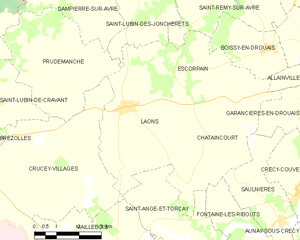
Carte de Laons et des communes limitrophes.
Laons est une commune française située dans le département d'Eure-et-Loir, en région Centre-Val de Loire.